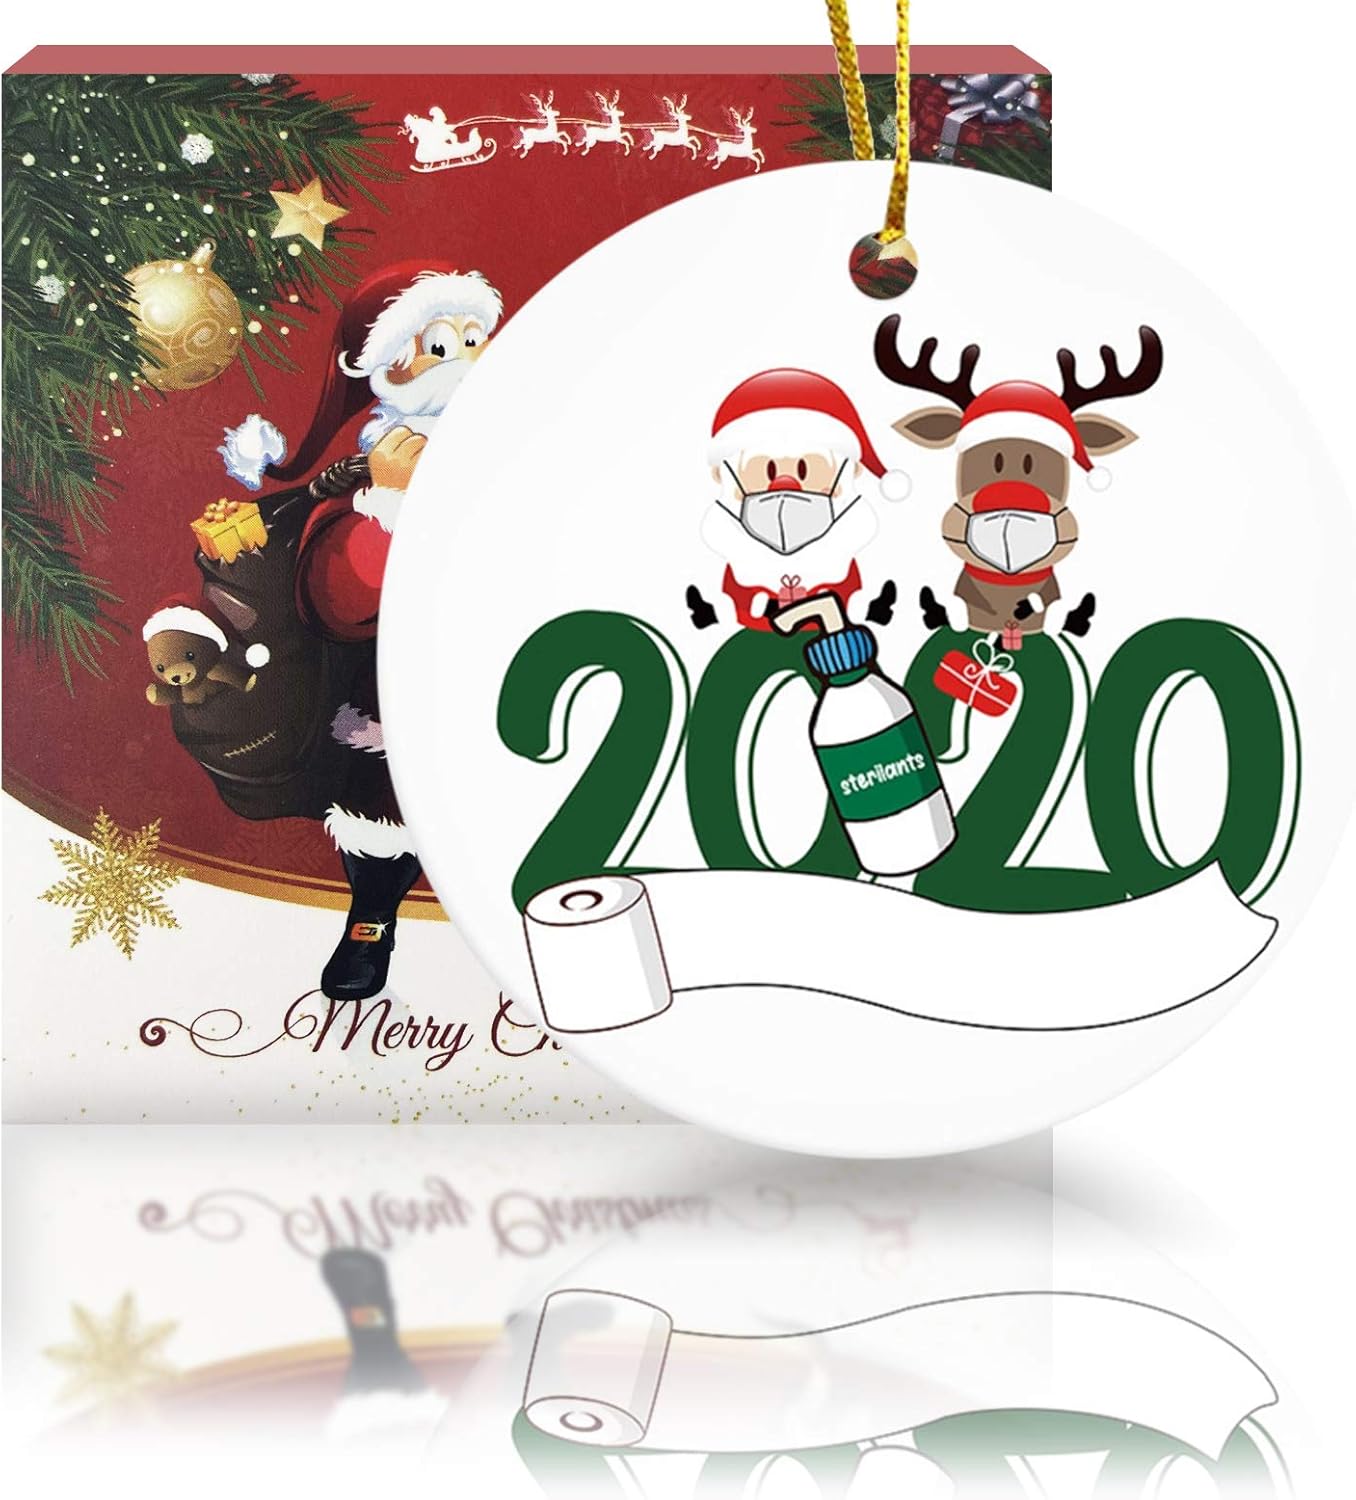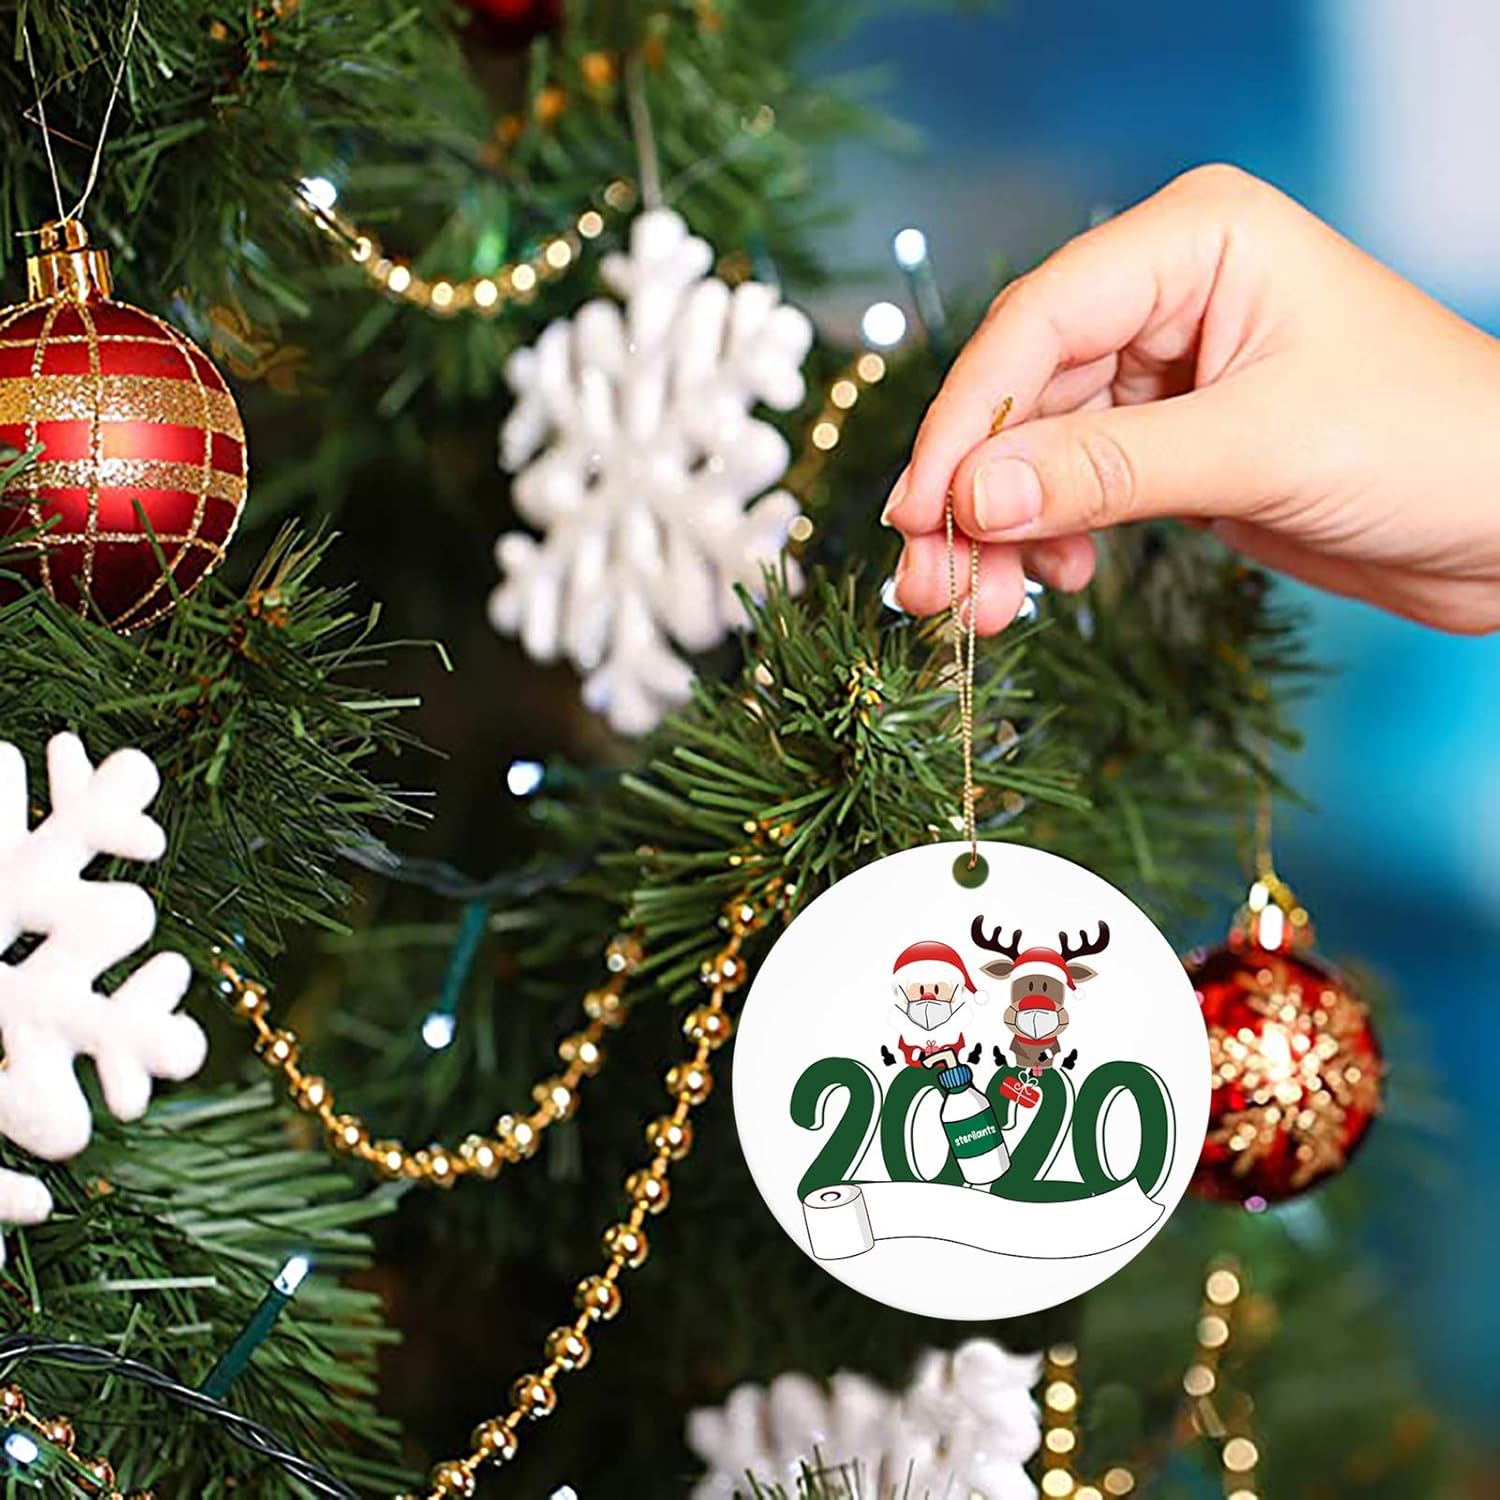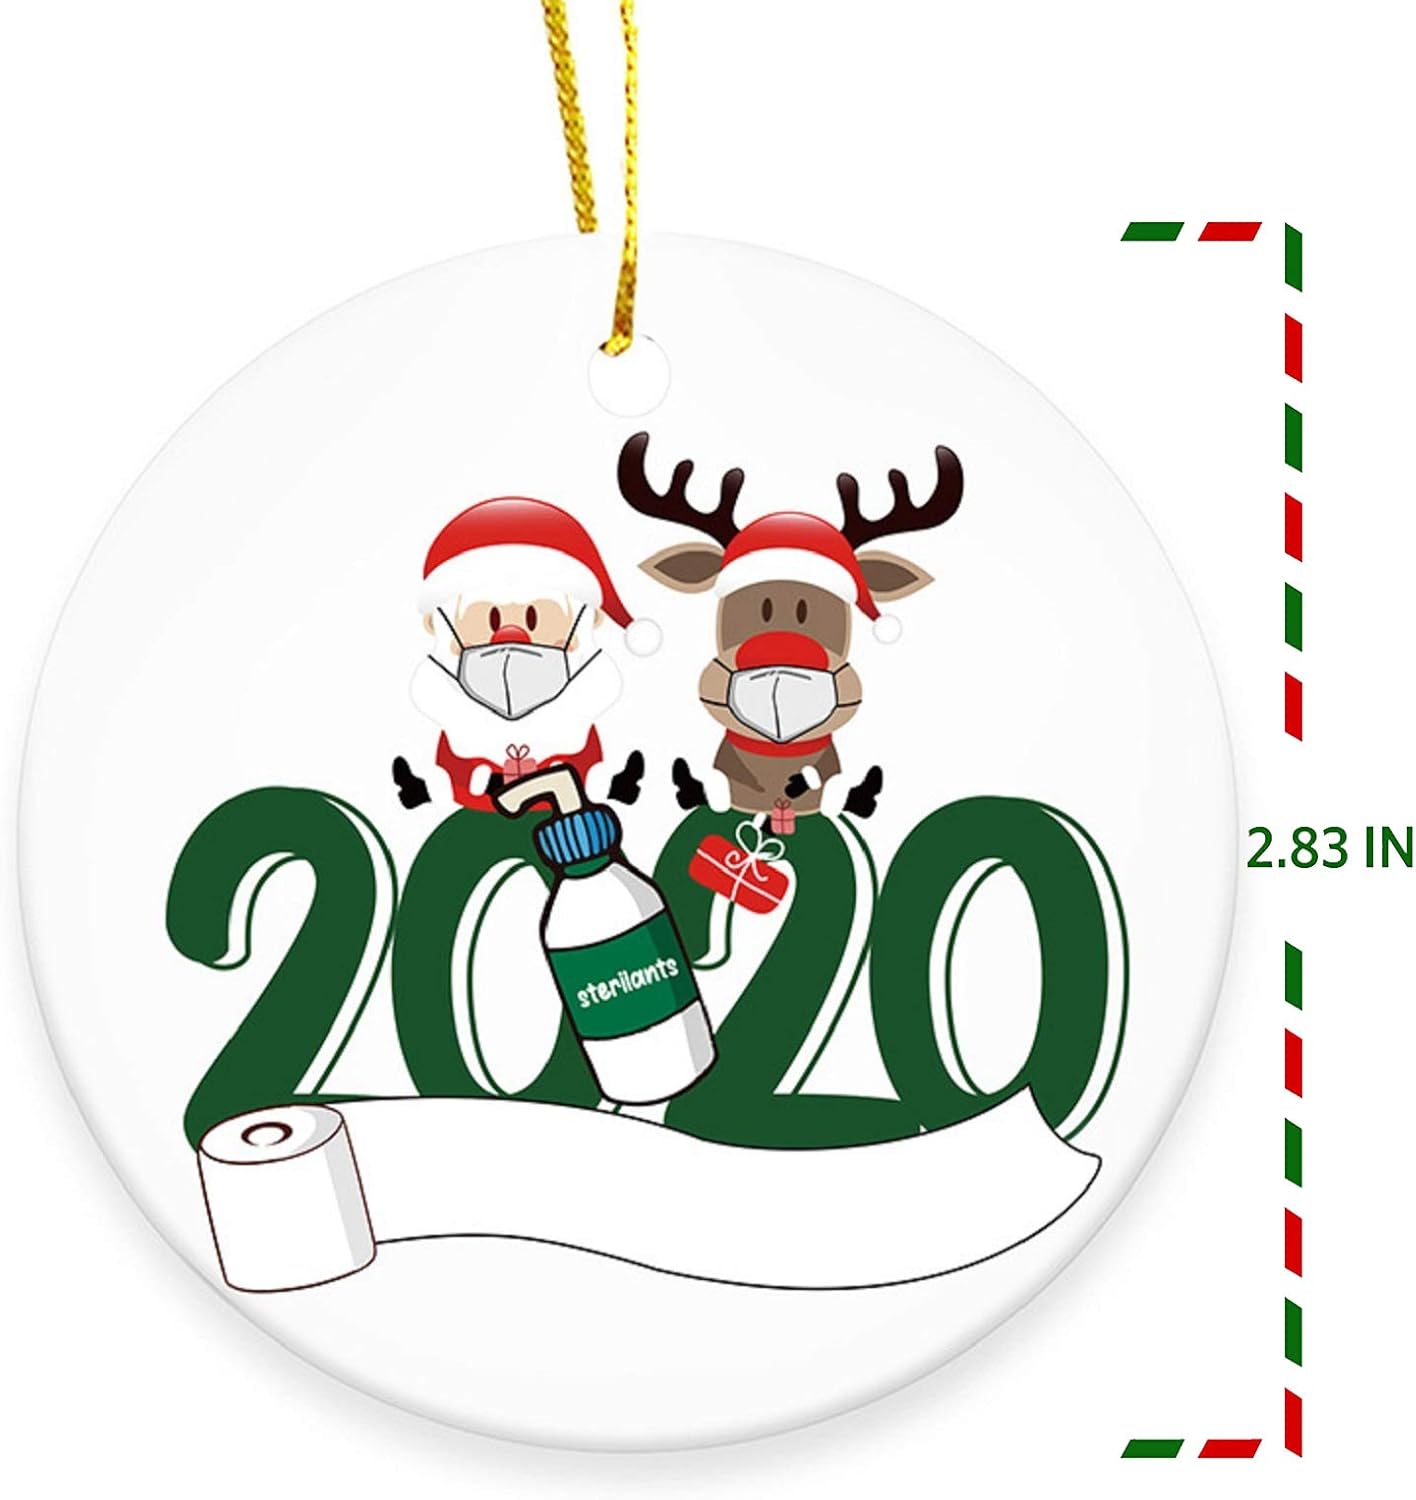
2021 Christmas Tree Ornament,2.8 inch Circle Ceramic Double-Sided Printed Quarantine Ornament,Merry Christmas Face Masked Santa Claus Ornament Toilet Xmas Tree Hanging Decoration
Category: Amazon Home
2021 Christmas Tree Ornament,Merry Christmas Masked Santa Claus Toilet Paper Xmas Tree Hanging Decoration,2.8 inch Circle Ceramic Double-Sided Printed Quarantine Ornament,Holiday Christmas Family & Friends Gift Feature: -Two-Sided Printed Ornament Crafted from high quality ceramic material. Double-sided Printed. Dye Sublimation Print. Ribbon for hanging included. This super cute Christmas tree ornament measures about 7.5cm/3 inches in diameter. -Christmas Tree Hanging Ornament This Cute Christmas Ornament a good addition to the Christmas tree, the 2021 ornament can not only dress up the Christmas tree, increase the festive atmosphere, but also bring good luck and happiness to the family. -Holiday Ornament Gifts This 2021 Ornament is a good choice for holiday gifts, Christmas Ornament can be hung on the Christmas tree, on the wall, on the fireplace or on the window. They can make your home more festive atmosphere, let your friends enjoy the joy of the festival. And we check every ornament before packing and shipping. Size: 2.8 Inch Material: Ceramic Package include: 1 x Christmas Tree Decoration/ 1 x Gold Loop Wire/1 x Packing Box
Features: 【Creative Christmas Tree Ornaments】Our Christmas 2021 Ornament including a hanging gold cord loop to easily hang on your Christmas tree or an ornament stand. Vivid color and unique design, perfect for hanging on the tree, high end and colorfast! Beautiful original design as shown in picture. | 【Double-sided Printing】2.8 inches Circle Ceramic Christmas Ornament with Mask features double-sided design printing. Dye Sublimation Print. These unique one of a kind items are the | 【Ceramic Christmas Ornaments】Our 2021 Masked Christmas Tree Ornament Ceramic is in Keepsake style, and special elements, let us remember the difficult time that passed this year. Perfect Christmas Gifts for Your Neighbors, Extended Family, Friend, Church Members and Grandparents. | 【Easy to Use】Each 2021 ornament for christmas tree is well-packaged to prevent breakage,And we match a gold loop wire, which can be hung on Christmas trees, refrigerators, doors and windows or walls.. | 【Gift Choice】2021 Merry Christmas Keepsake Ornament Decornation is the perfect gift for anyone. Gifts to newlyweds, newborn babies, families, friends, colleagues, etc., suitable for parties, weddings, Christmas, Thanksgiving, and other holidays, the options are endless.